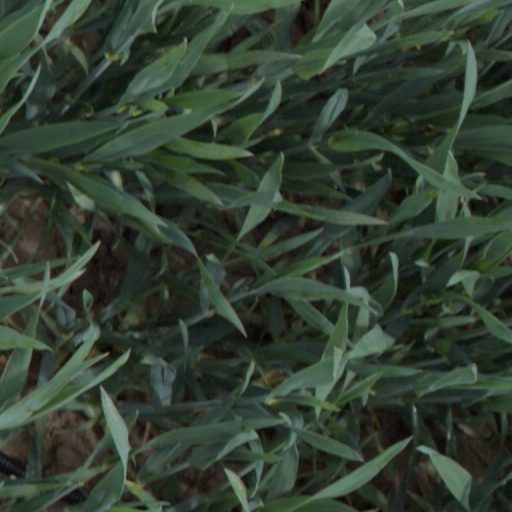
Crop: wheat